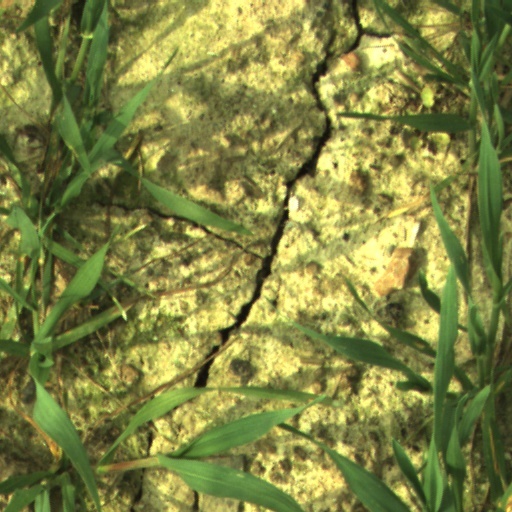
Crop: wheat